Ivan Kalmar

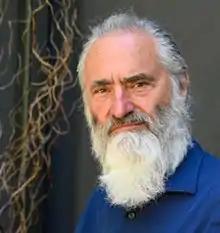
Kalmar in 2021

Soon after Kalmar was born in Prague, his family moved to Komárno, and later to Bratislava. When he was seventeen, he left what was then Czechoslovakia, and eventually arrived in the United States. Kalmar's family settled in Philadelphia.